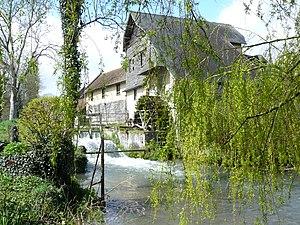
La communauté de communes du Contynois est une ancienne communauté de communes française, située dans le département de la Somme et la région Hauts-de-France.
Cet article répertorie les moulins à eau existant dans le département de la Somme.
Les Évoissons sont une rivière du nord de la France et du sud-ouest du département de la Somme, dans l'ancienne région Picardie, dans la nouvelle région Hauts-de-France, un des affluents gauche de la Selle, elle-même affluente du fleuve la Somme en rive gauche.
Liste des fleuves, rivières et autres cours d'eau qui parcourent en partie ou en totalité le département de la Somme. La liste présente les cours d'eau, généralement de plus de 10 km de longueur sauf exceptions, par ordre alphabétique, par fleuves et bassin versant, par station hydrologique, puis par organisme gestionnaire ou organisme de bassin.